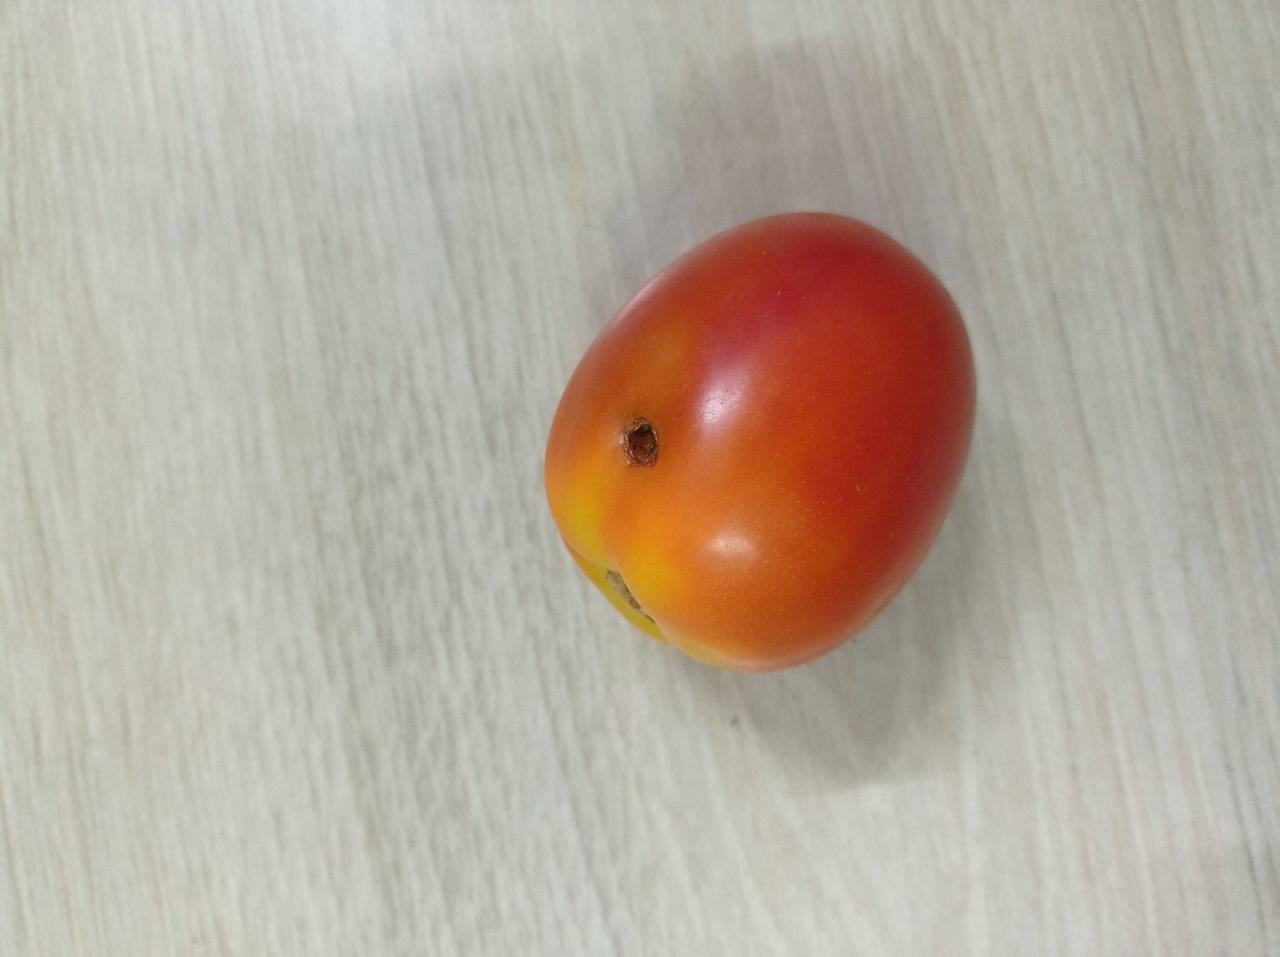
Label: Rotten